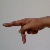
The image shows a hand gesture representing the letter 'P' in Indian Sign Language.